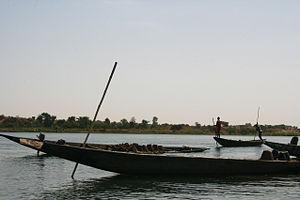
Ramasseurs de sable au fond du fleuve Sénégal à proximité de Kayes ('en remontant vers Médine), région de Kayes, Mali